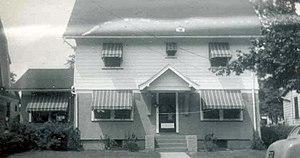
Roselle est un borough situé dans le comté d'Union dans l'État de New Jersey, aux États-Unis. Sa population s’élevait à 21 085 habitants lors du recensement de 2010, estimée à 21 976 habitants en 2017.